John Wood, the Elder

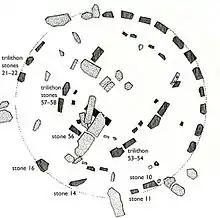
Part of Wood's plan of Stonehenge

Wood also designed important buildings outside Bath, the reconstruction of Llandaff Cathedral 1734–1749, The Exchange, Bristol 1741–43, Liverpool Town Hall 1749–54.